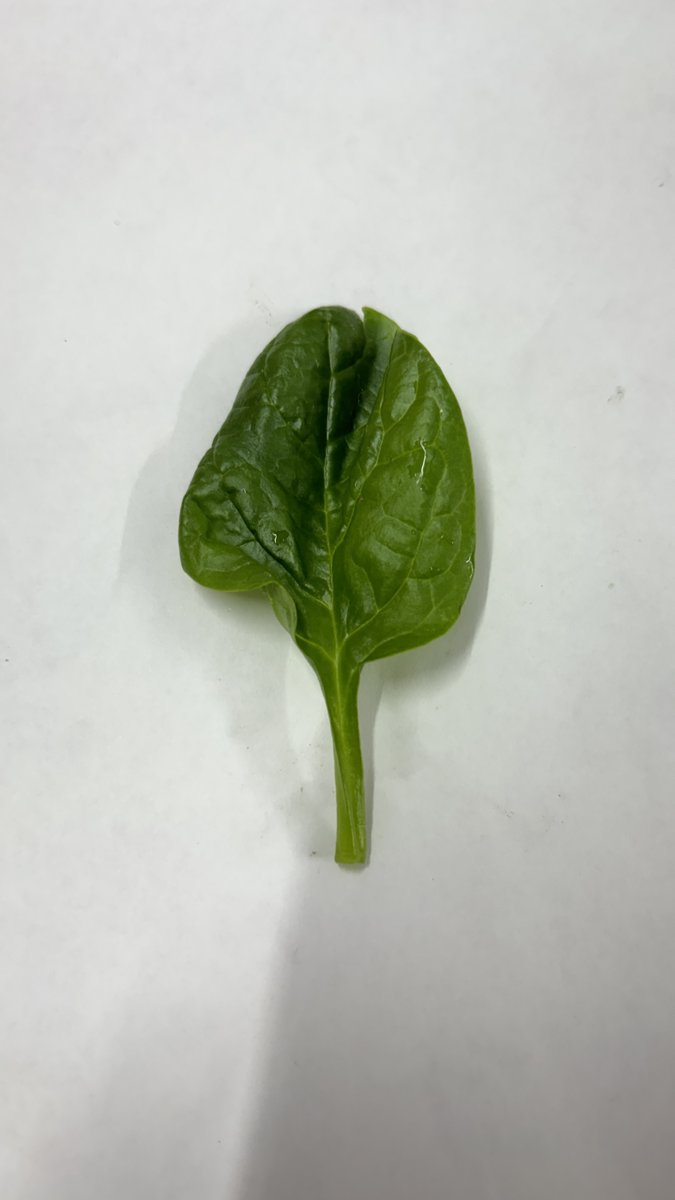
Label: Healthy-Leaf